Butch Otter

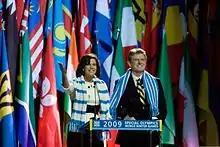
Butch and Lori Otter opening the 2009 Special Olympics World Winter Games

In 1964, Otter married Gay Simplot (b. 1945), the sister of Scott Simplot and only daughter of J. R. Simplot. After 28 years of marriage, the couple amicably divorced in 1992. The marriage was later annulled by the Catholic Church.